Portuguese-based creole languages

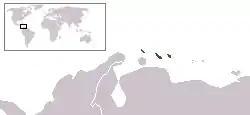
Location map of Aruba, Bonaire and Curaçao, where Papiamento is spoken

Papiamento, spoken on Aruba, Bonaire, and Curaçao, is closely related to the Upper Guinea Creoles: Guinea-Bissau Creole, and especially with Cape Verdean Creole. Papiamento has a Portuguese basis, but has undergone a large Spanish and considerable Dutch influence.